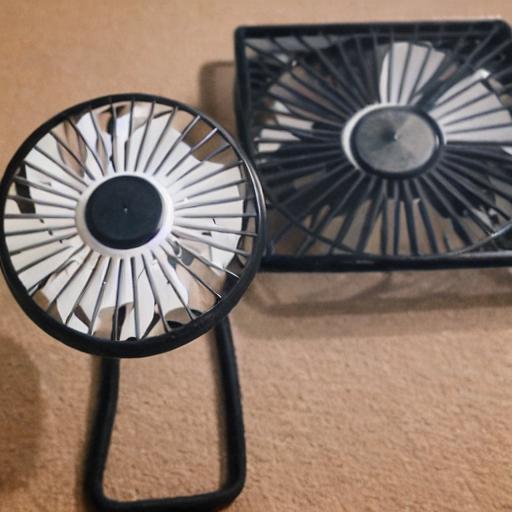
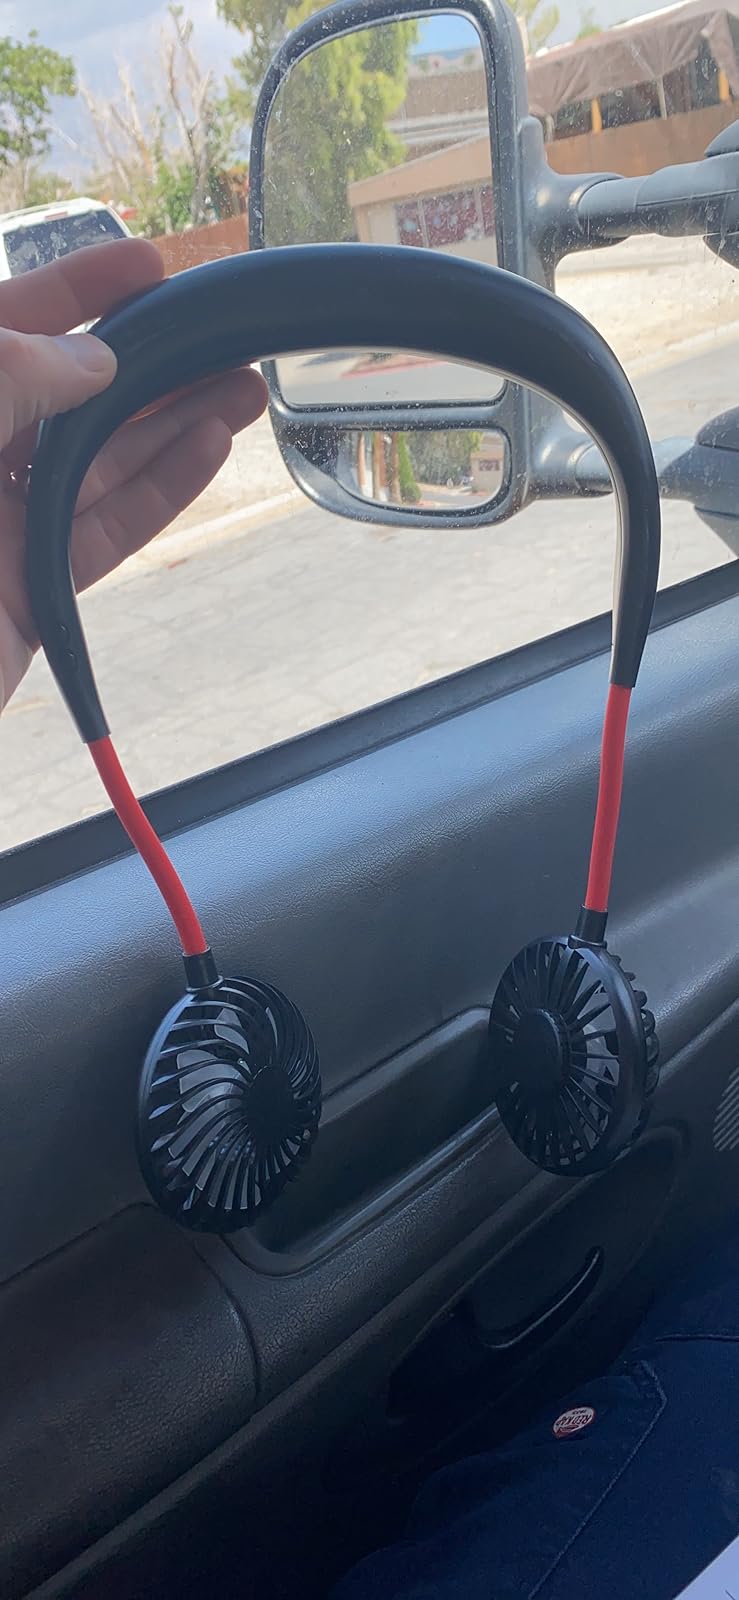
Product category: fan
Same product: no